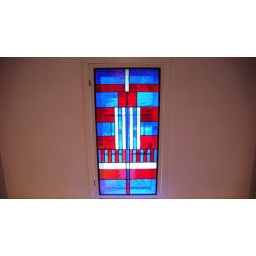
The stained glass window in our landing